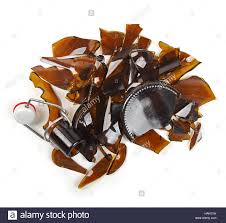
Waste category: glass